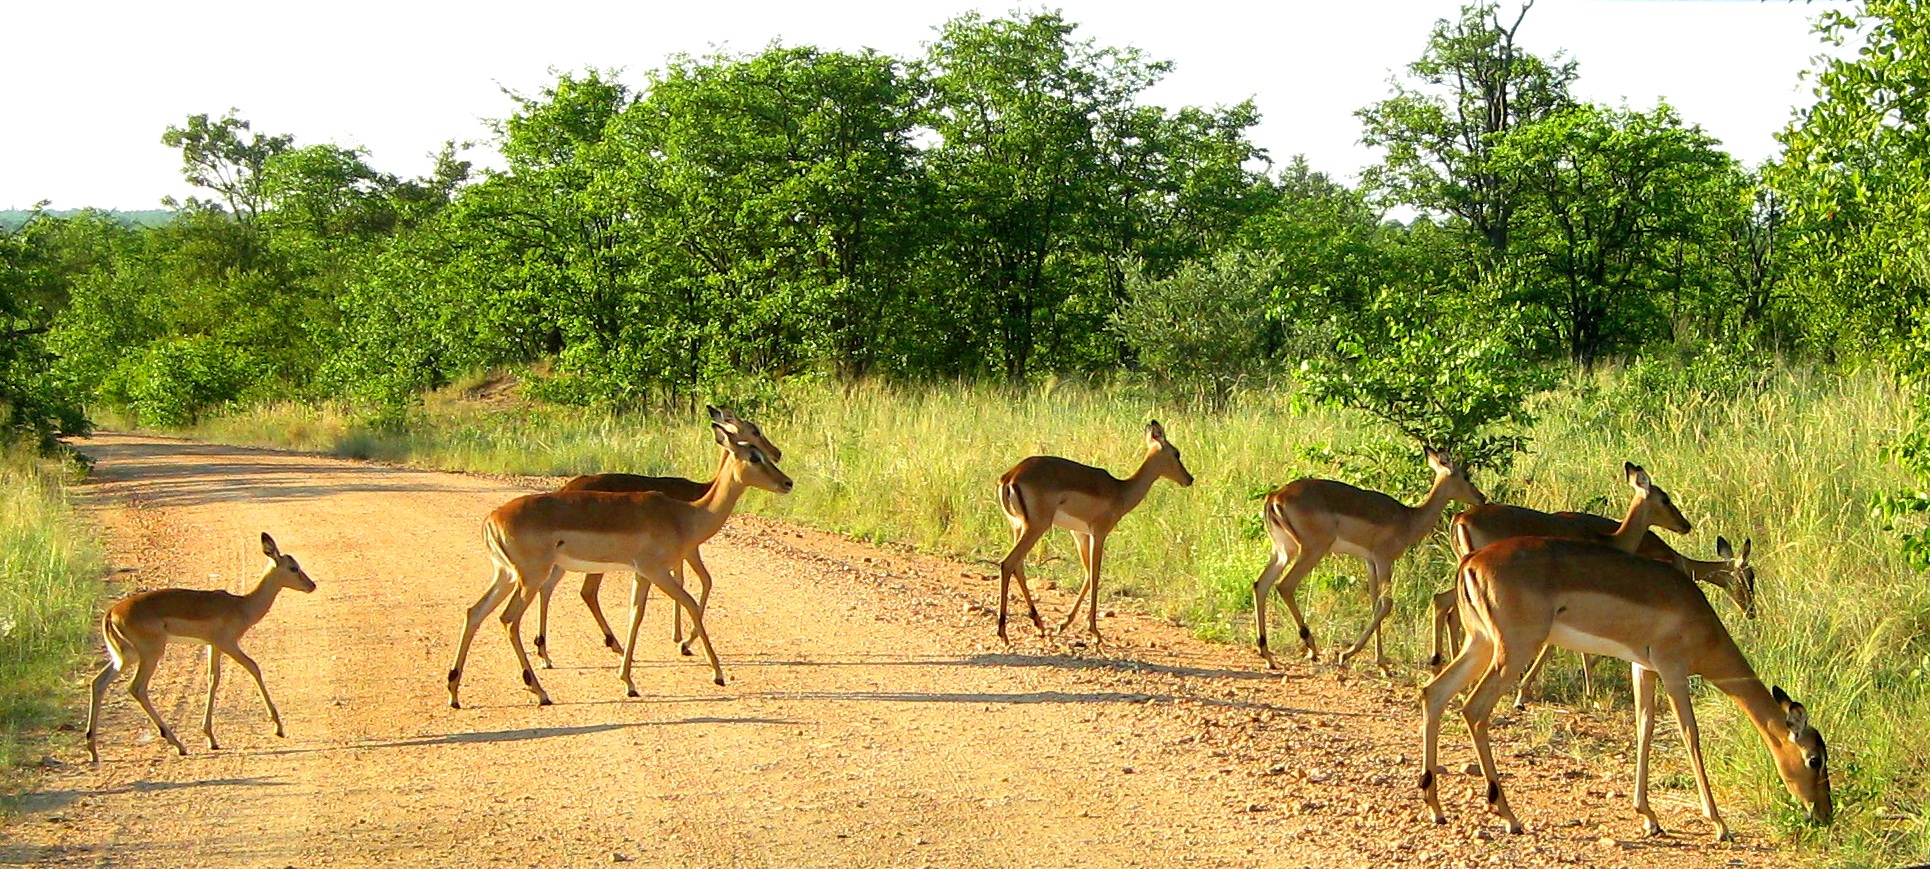
meadow, prairie, adventure, wildlife, deer, herd, pasture, grazing, mammal, fauna, savanna, grassland, impala, safari, ecosystem, south africa, pack animal, kruger national park, natural environment